Saipem

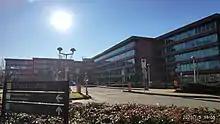
Saipem headquarters in San Donato Milanese.

Saipem's headquarters are located in San Donato Milanese, a suburb of Milan, Italy.